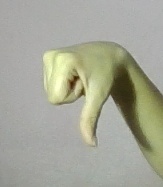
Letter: waw